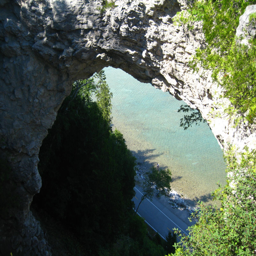
looking through geological formation onto the bike path and lake .